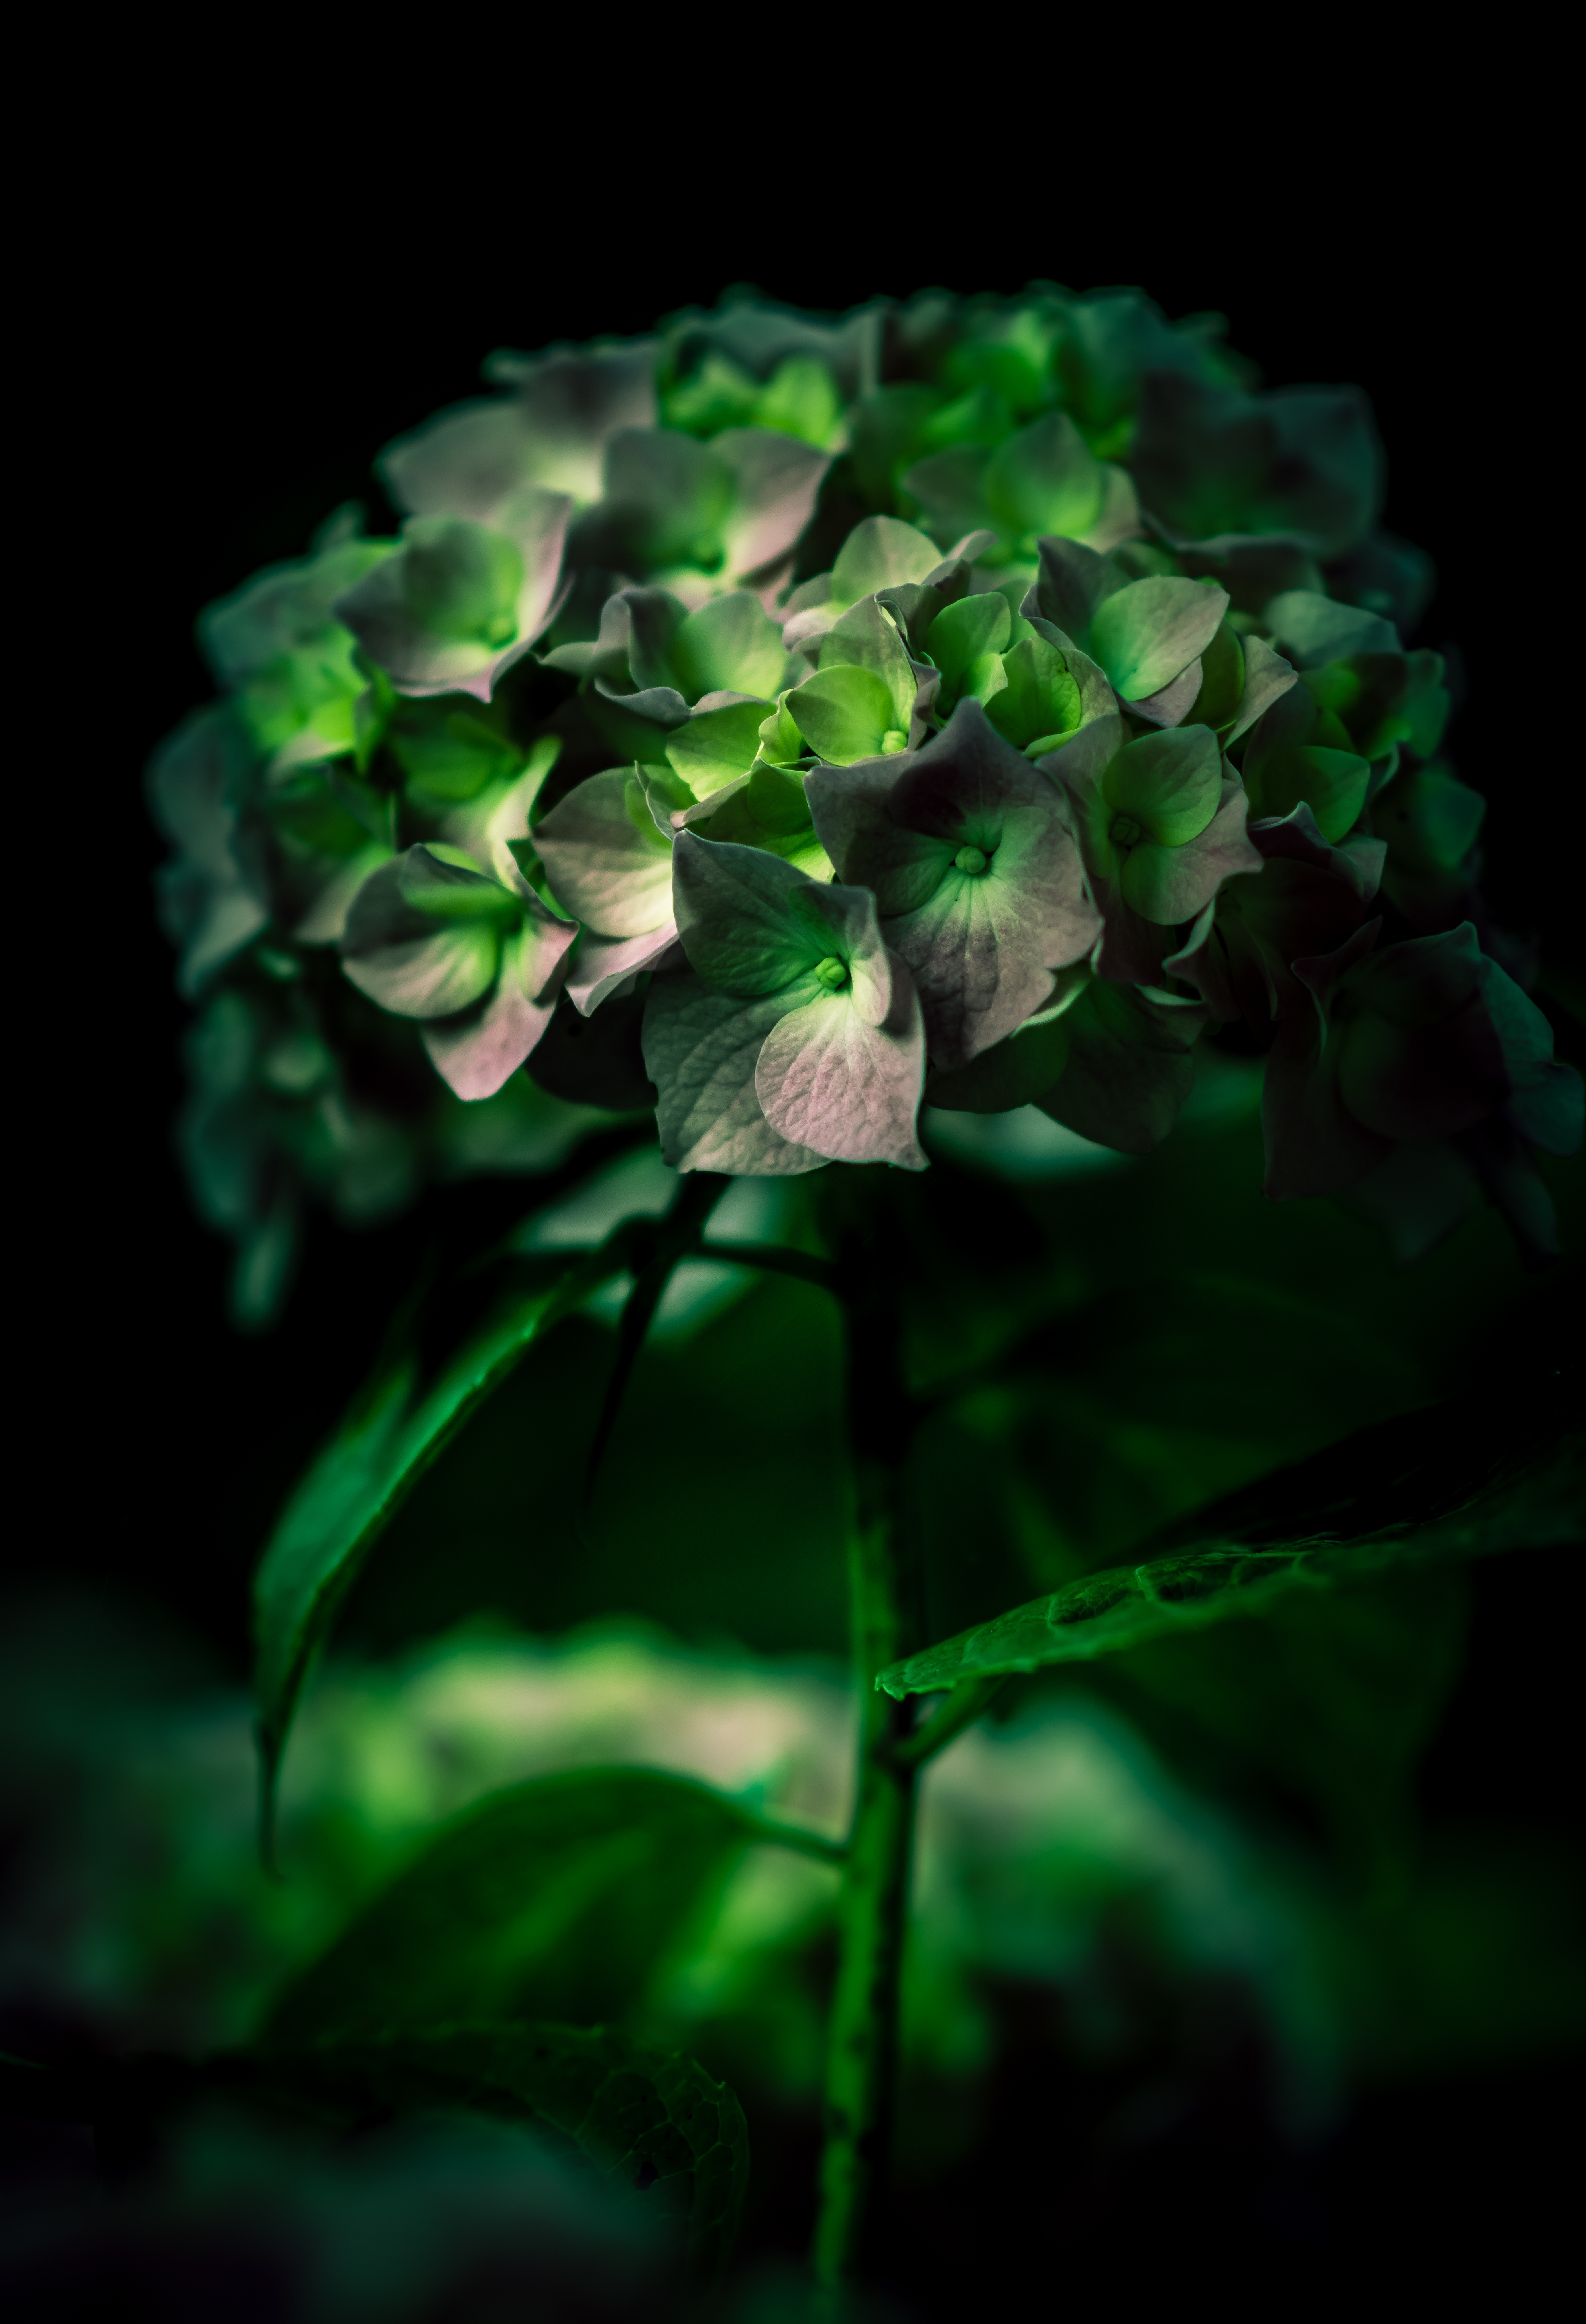
nature, blossom, light, blur, plant, sunlight, leaf, flower, petal, bloom, green, color, darkness, garden, flora, botanical, close up, colour, macro photography, flowering plant, plant stem, land plant